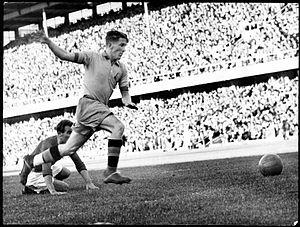
Stellan Nilsson est un footballeur suédois.